List of National Trust properties in Wales

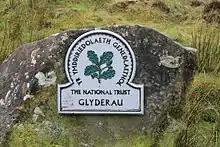
Sign in the Glyderau, with the name of the National Trust in English and Welsh

Below is a list of the stately homes, historic houses, castles, abbeys, museums, estates, coastline and open country in the care of the National Trust in Wales, grouped into the unitary authority areas. Many areas of land owned by the trust, both open-access and closed to the public, are not listed here. This is a list of the more notable sites, generally defined as those having either an entry in the National Trust handbook, or a page on their website. There are many other areas of moorland and open country, agricultural holdings and coastline belonging to the National Trust, that are not listed here.